Martin Glváč

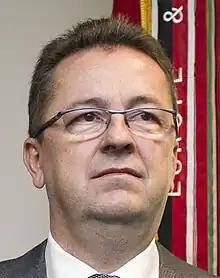
Martin Glváč (2015)

Martin Glváč born 20 November 1967) is a Slovak politician for the Direction - Social Democracy. He was Minister of Defence in Fico's Second Cabinet from 2012 to 2016. and a Deputy Speaker of the National Council between 2016 and 2020. He did not run again in the 2020 Slovak parliamentary election.